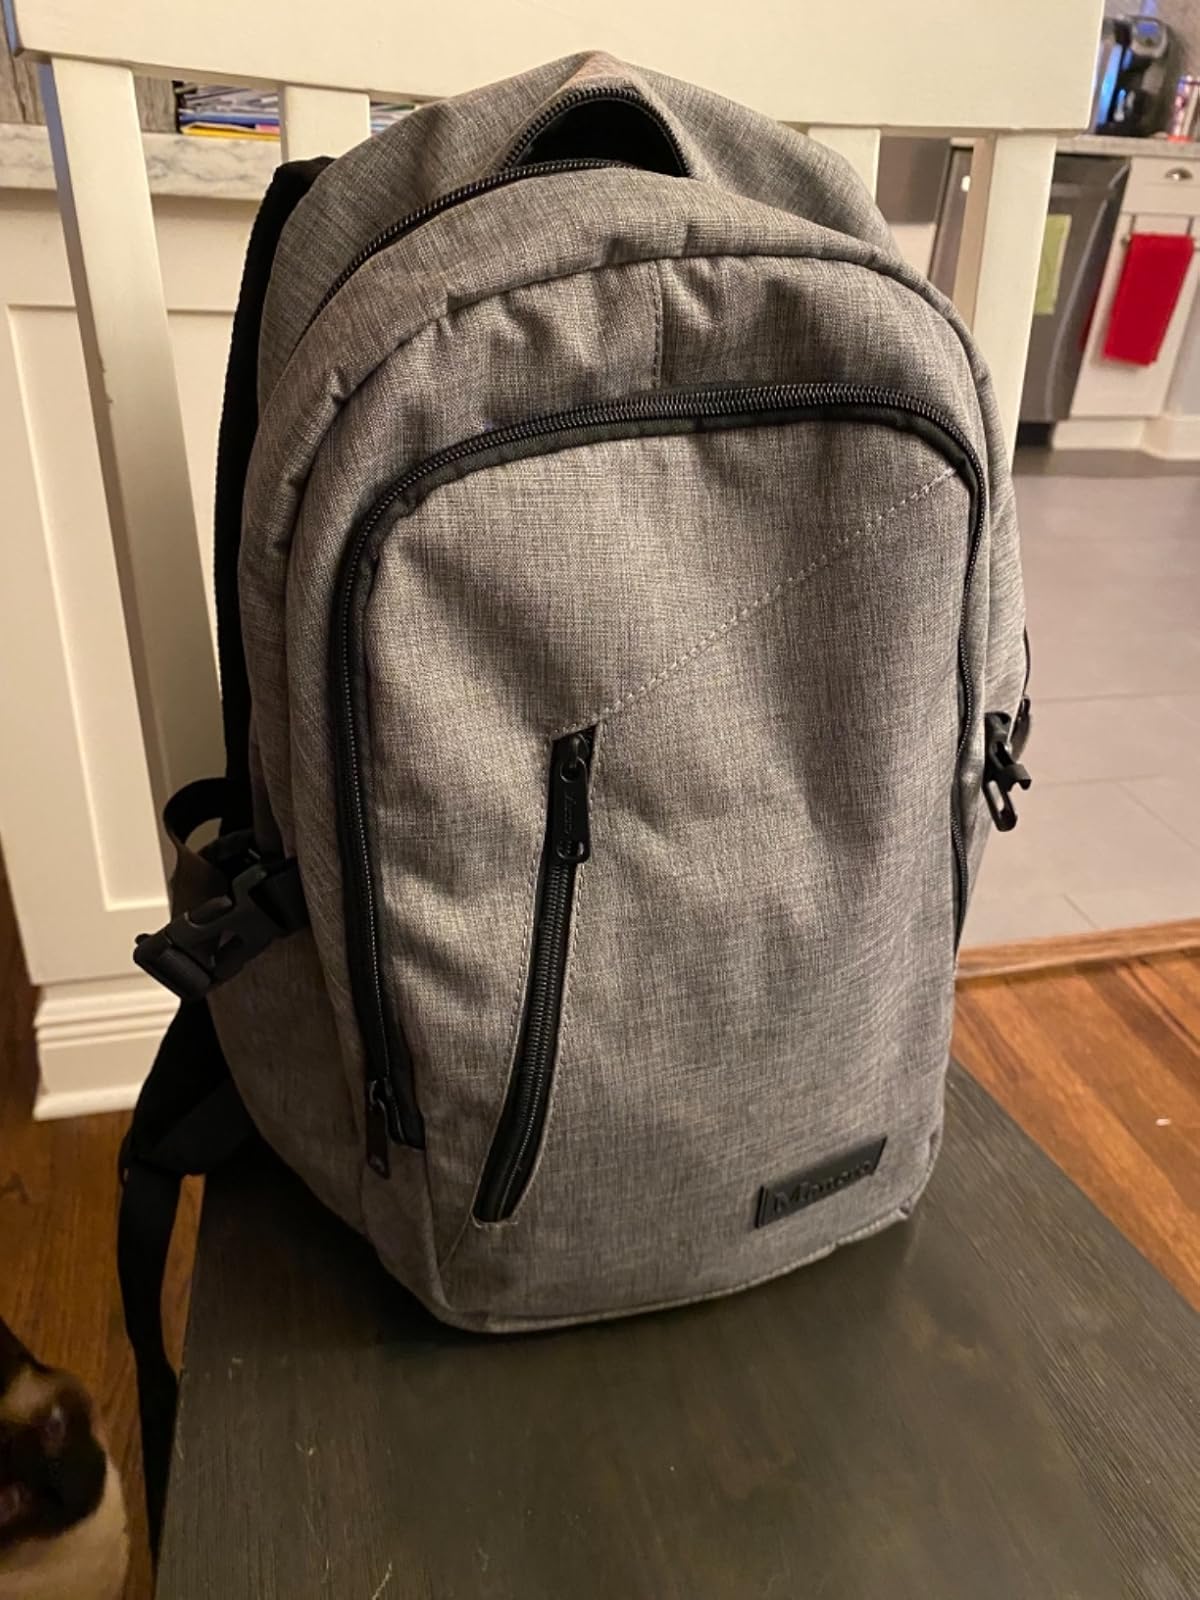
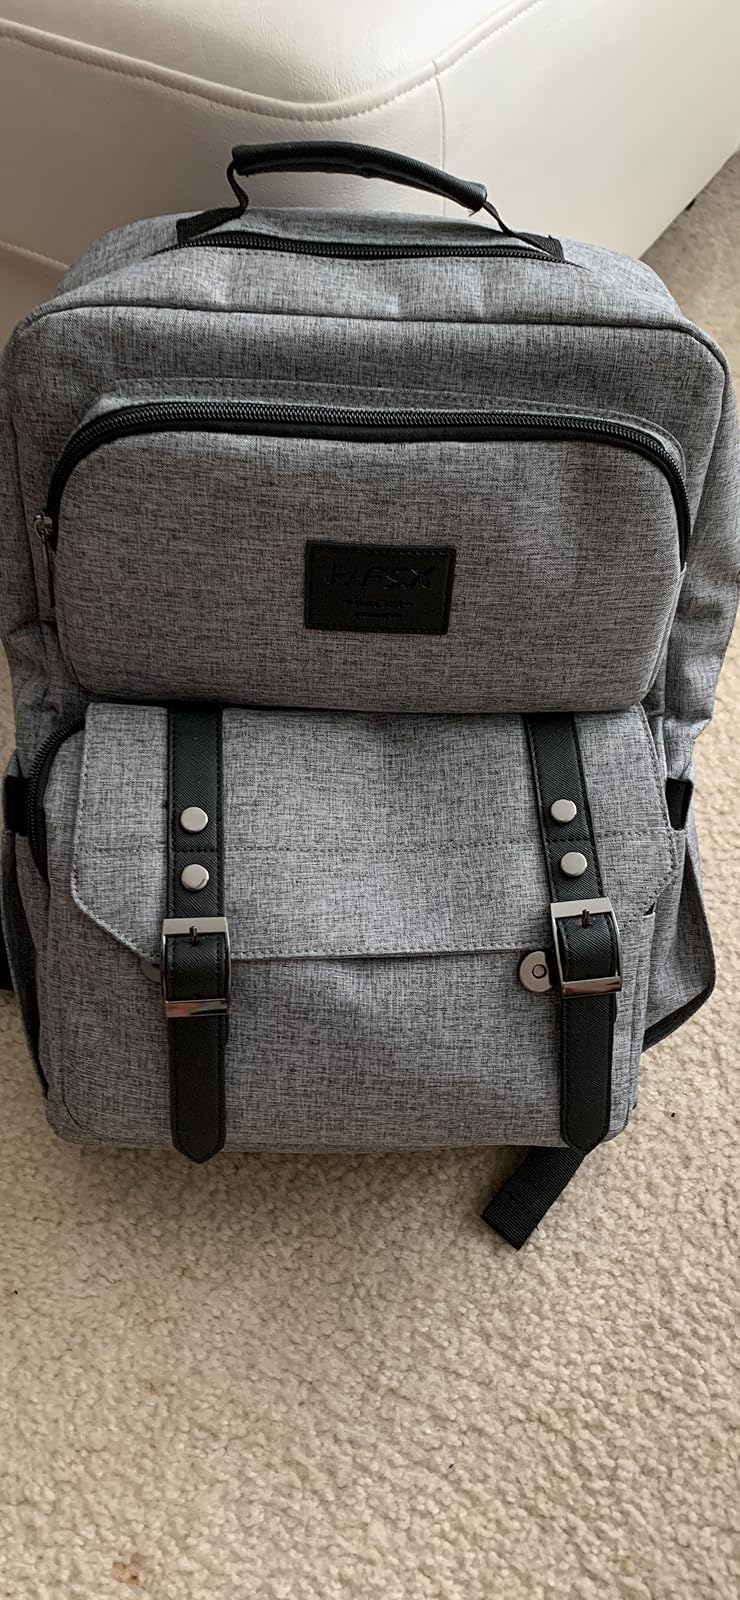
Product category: bag
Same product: no